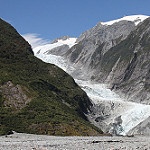
Scene: Outdoor